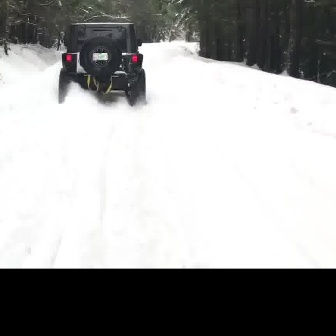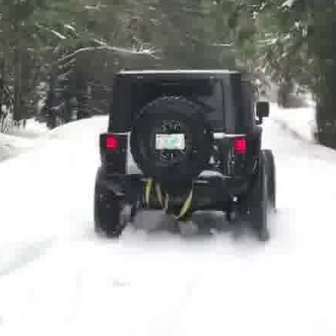
  Please identify the target specified by the bounding box [57,19,146,109] in the first image and locate it in the second image. Return the coordinates in [x_min,y_min,x_max,y_max] format.
Answer: [92,64,274,246]